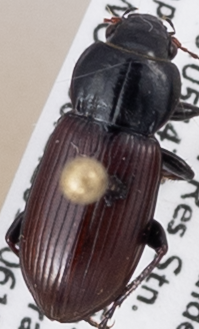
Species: Amara alpina
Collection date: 2019-06-18
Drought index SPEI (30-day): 0.286
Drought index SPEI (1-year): -0.086
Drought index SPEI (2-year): -0.27